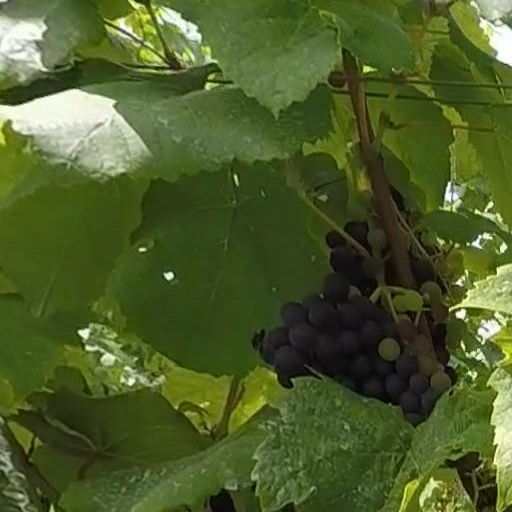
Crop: grape